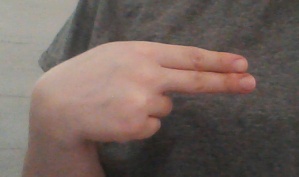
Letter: ain